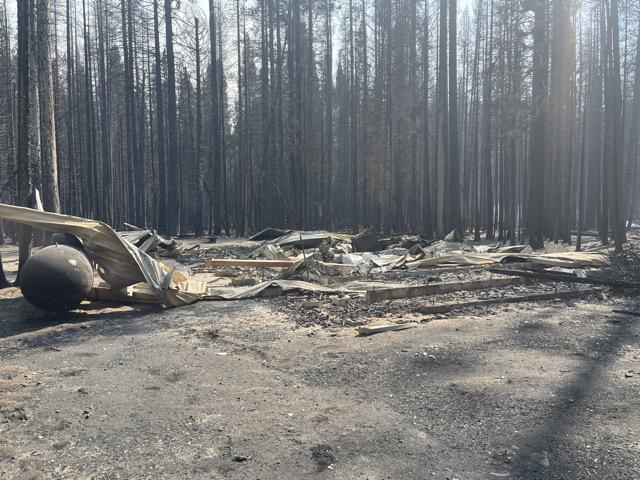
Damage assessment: destroyed